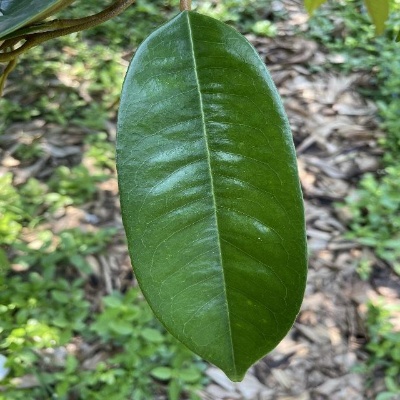
Label: Leaf_Healthy